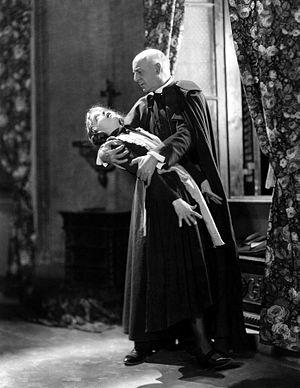
Robert M. Haas est un directeur artistique et chef décorateur américain, né le 3 janvier 1889 à Newark, mort le 17 décembre 1962 à Costa Mesa.
Dans les laves du Vésuve est un film muet américain réalisé par Henry King, sorti en 1923.